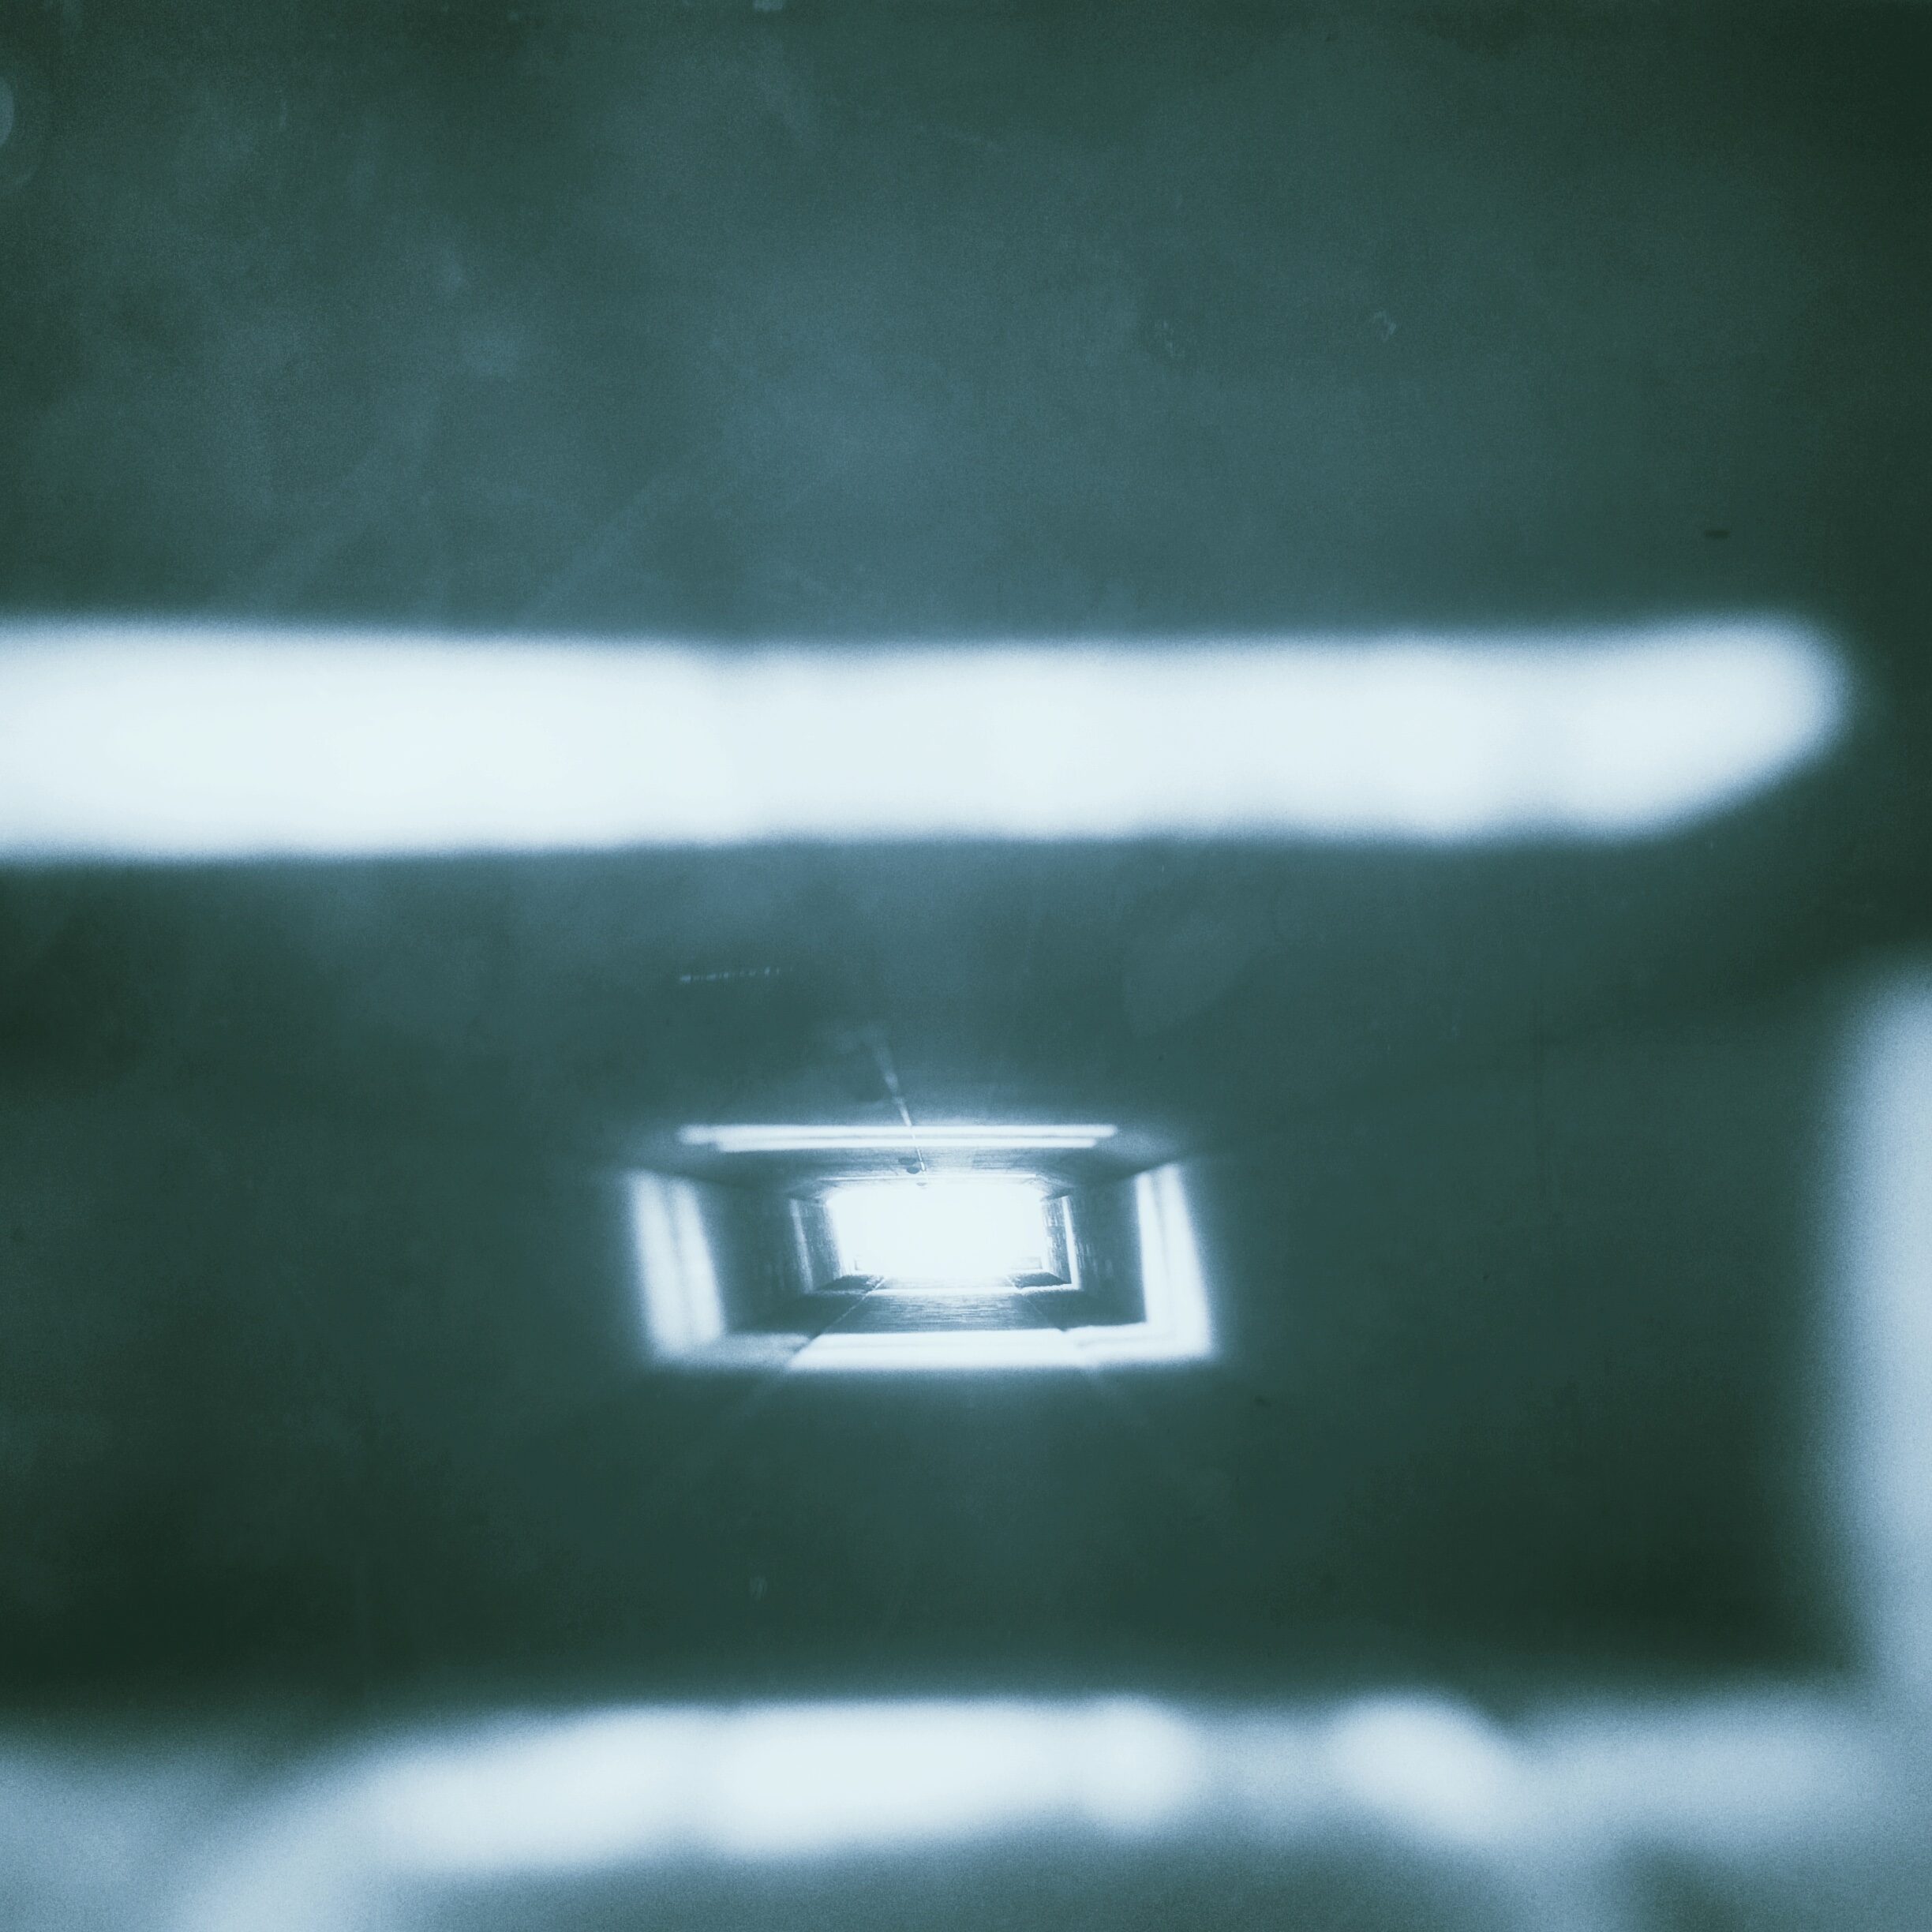
wing, light, white, window, glass, green, windshield, lighting, bumper, automotive exterior